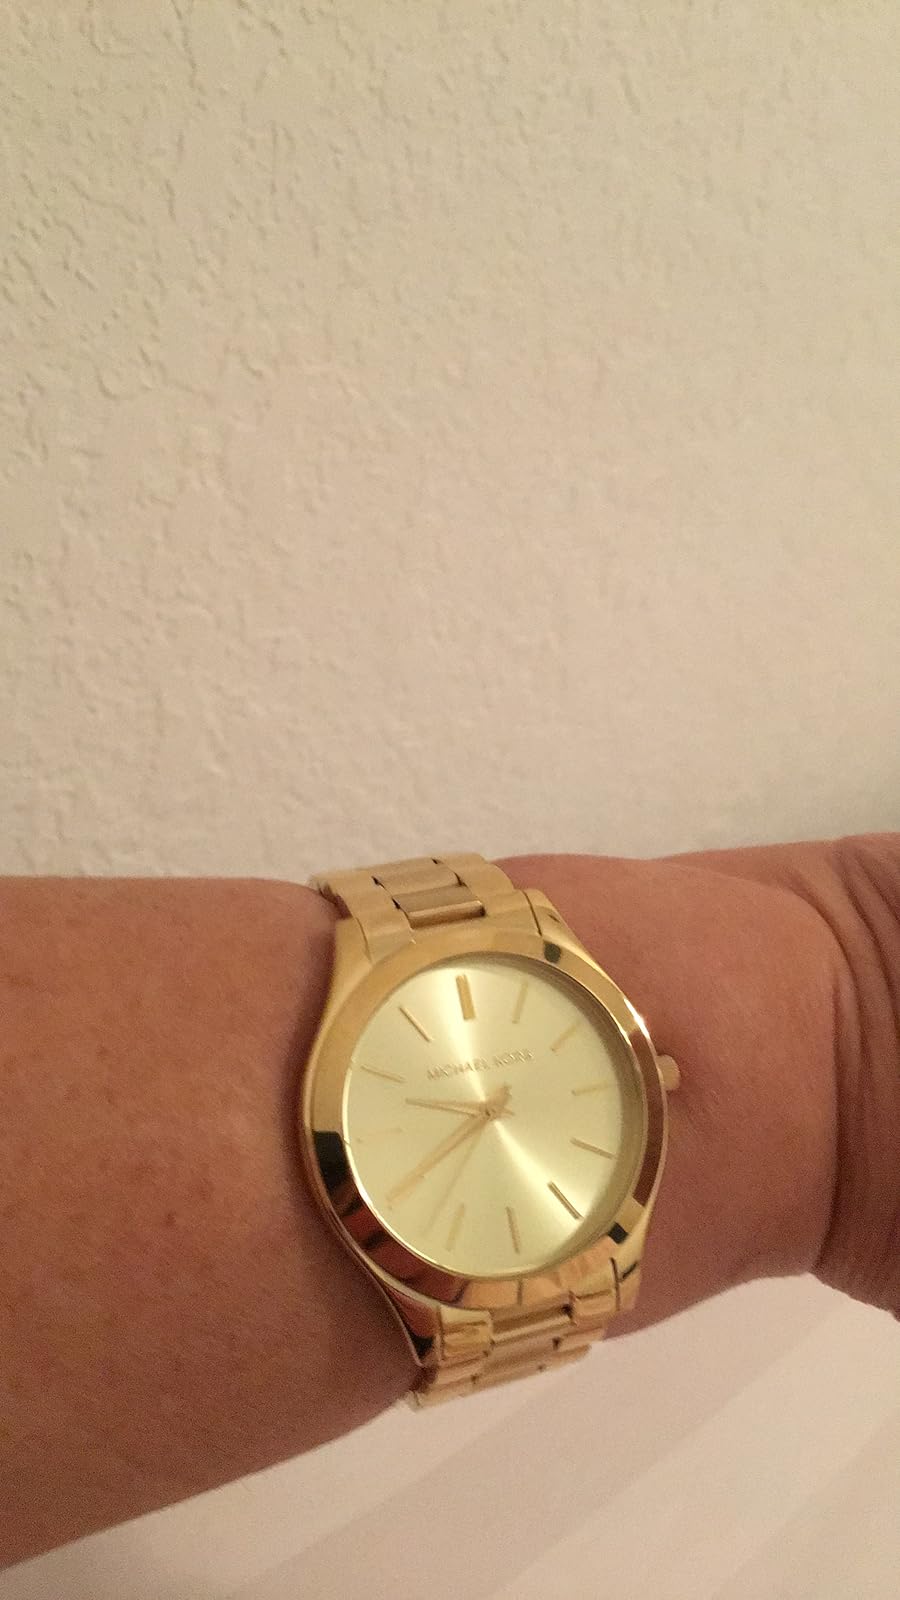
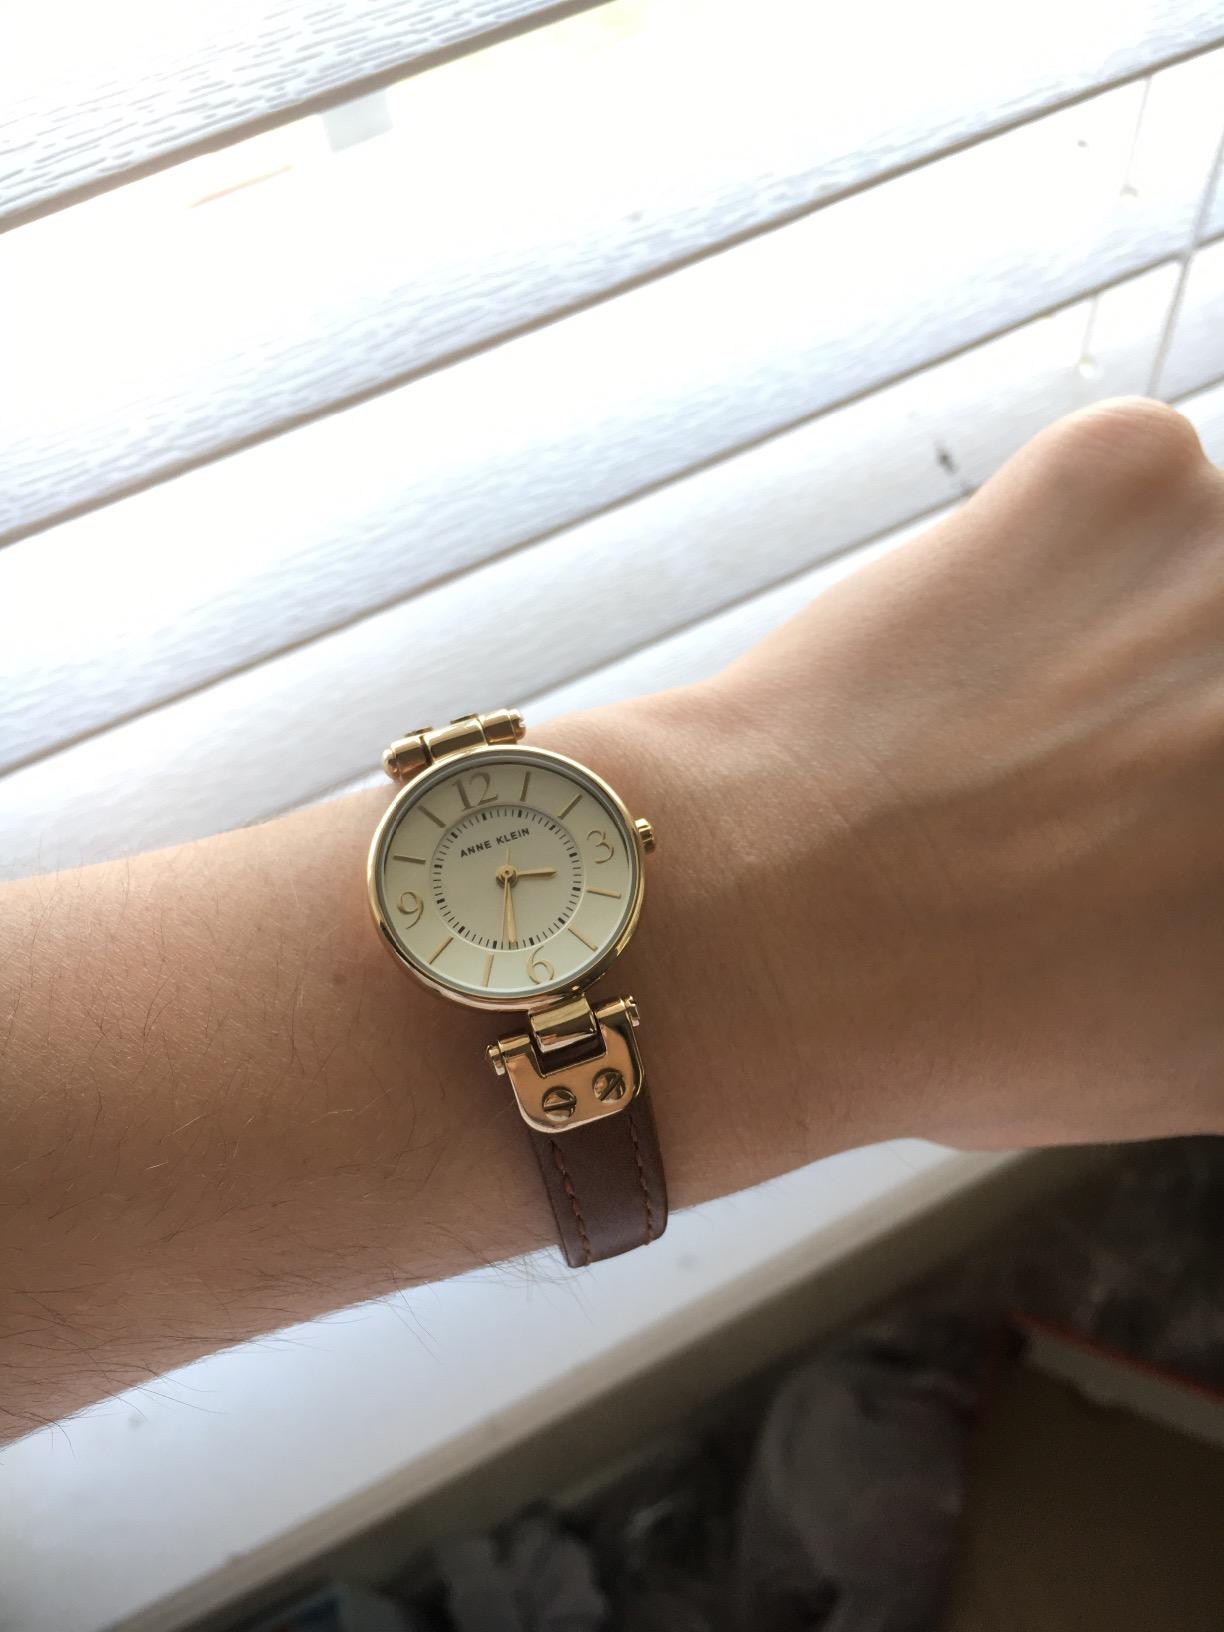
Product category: accessories_watch
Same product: no